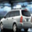
Label: automobile